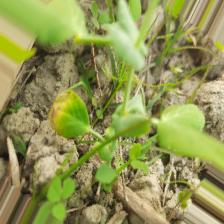
Label: Ascochyta blight